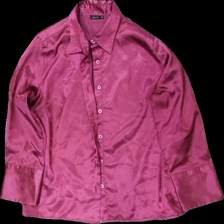
View: front
Type: Shirt
Category: Ladies
Brand: Not in the list
Brand text on label: Sara
Colors: Pink
Material: 100% polyester
Cut: Regular
Size: 38
Season: All
Stains: Minor
Damage: stor smuts fläck
Damage location: middle right
Price range: <50
Recommended usage: Export
Description: skjorta